Kate Bisschop-Swift

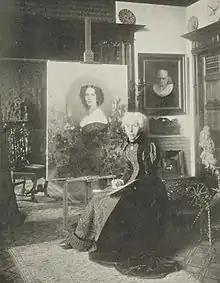
Bisschop-Swift in 1902

Catharina Seaton Foreman Bisschop-Swift, known as Kate (1834-1928) was an English-born Dutch painter, known primarily for her domestic scenes and still-lifes.